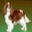
Label: dog